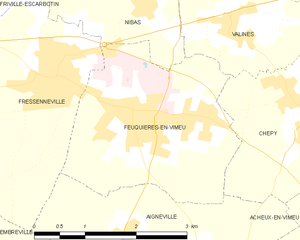
Carte des communes françaises Feuquières-en-Vimeu